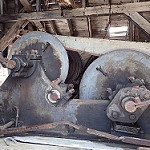
Scene: Outdoor